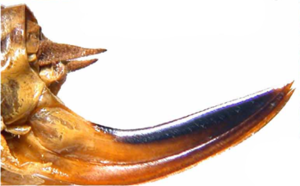
En entomologie, l'oviscapte ou ovipositeur est l'appendice abdominal, généralement long et effilé, à l'aide duquel de nombreuses femelles d'insectes déposent leurs œufs dans les endroits les plus favorables à leur incubation. Cet organe sert aussi souvent à percer des végétaux, le sol ou les larves d'autres insectes ; dans ces cas, on le désigne par le terme tarière, en référence à l'outil.